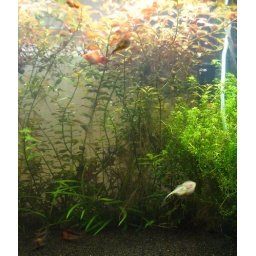
A couple of rabouti corys, a hillstream loach, and some red dalmatian platties in the jungle.